George Champlin Mason Jr.

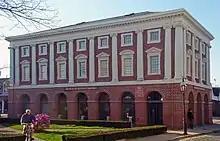
South profile and front elevation of the Old Brick Market, now the home of the Museum of Newport History.

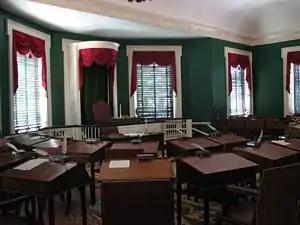
Senate chamber on the second floor of Congress Hall

George Champlin Mason Jr. was born in 1849 to Frances (Dean) and George Champlin Mason Sr. in Newport, Rhode Island. He was educated at the local Berkeley Institute and at the Oak Hill Military Academy in Yonkers, New York. His father was a well-known Newport architect, and Mason Jr. began working in his firm at the age of eighteen. Four years later, in 1871, his father made him a partner and renamed the firm George C. Mason & Son. He stayed in this partnership until his father's death in 1894.